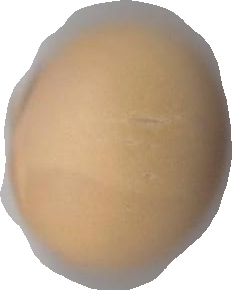
Variety: Grobogan